35th Annual Grammy Awards

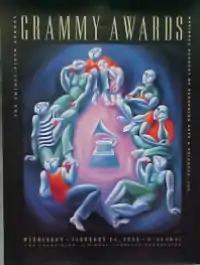
Official poster

The 35th Annual Grammy Awards were held on February 24, 1993 and recognized accomplishments by musicians from the previous year. The nominations were announced on January 7, 1993. The evening's host was the American stand-up comedian Garry Shandling, who hosted the ceremony for the third time. The CBS network broadcast the show live from the Shrine Auditorium in Los Angeles, California.